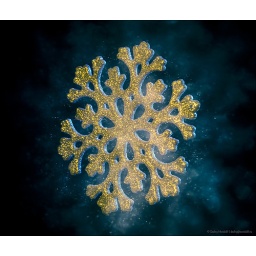
Huge golden snowflake in glittered cloud